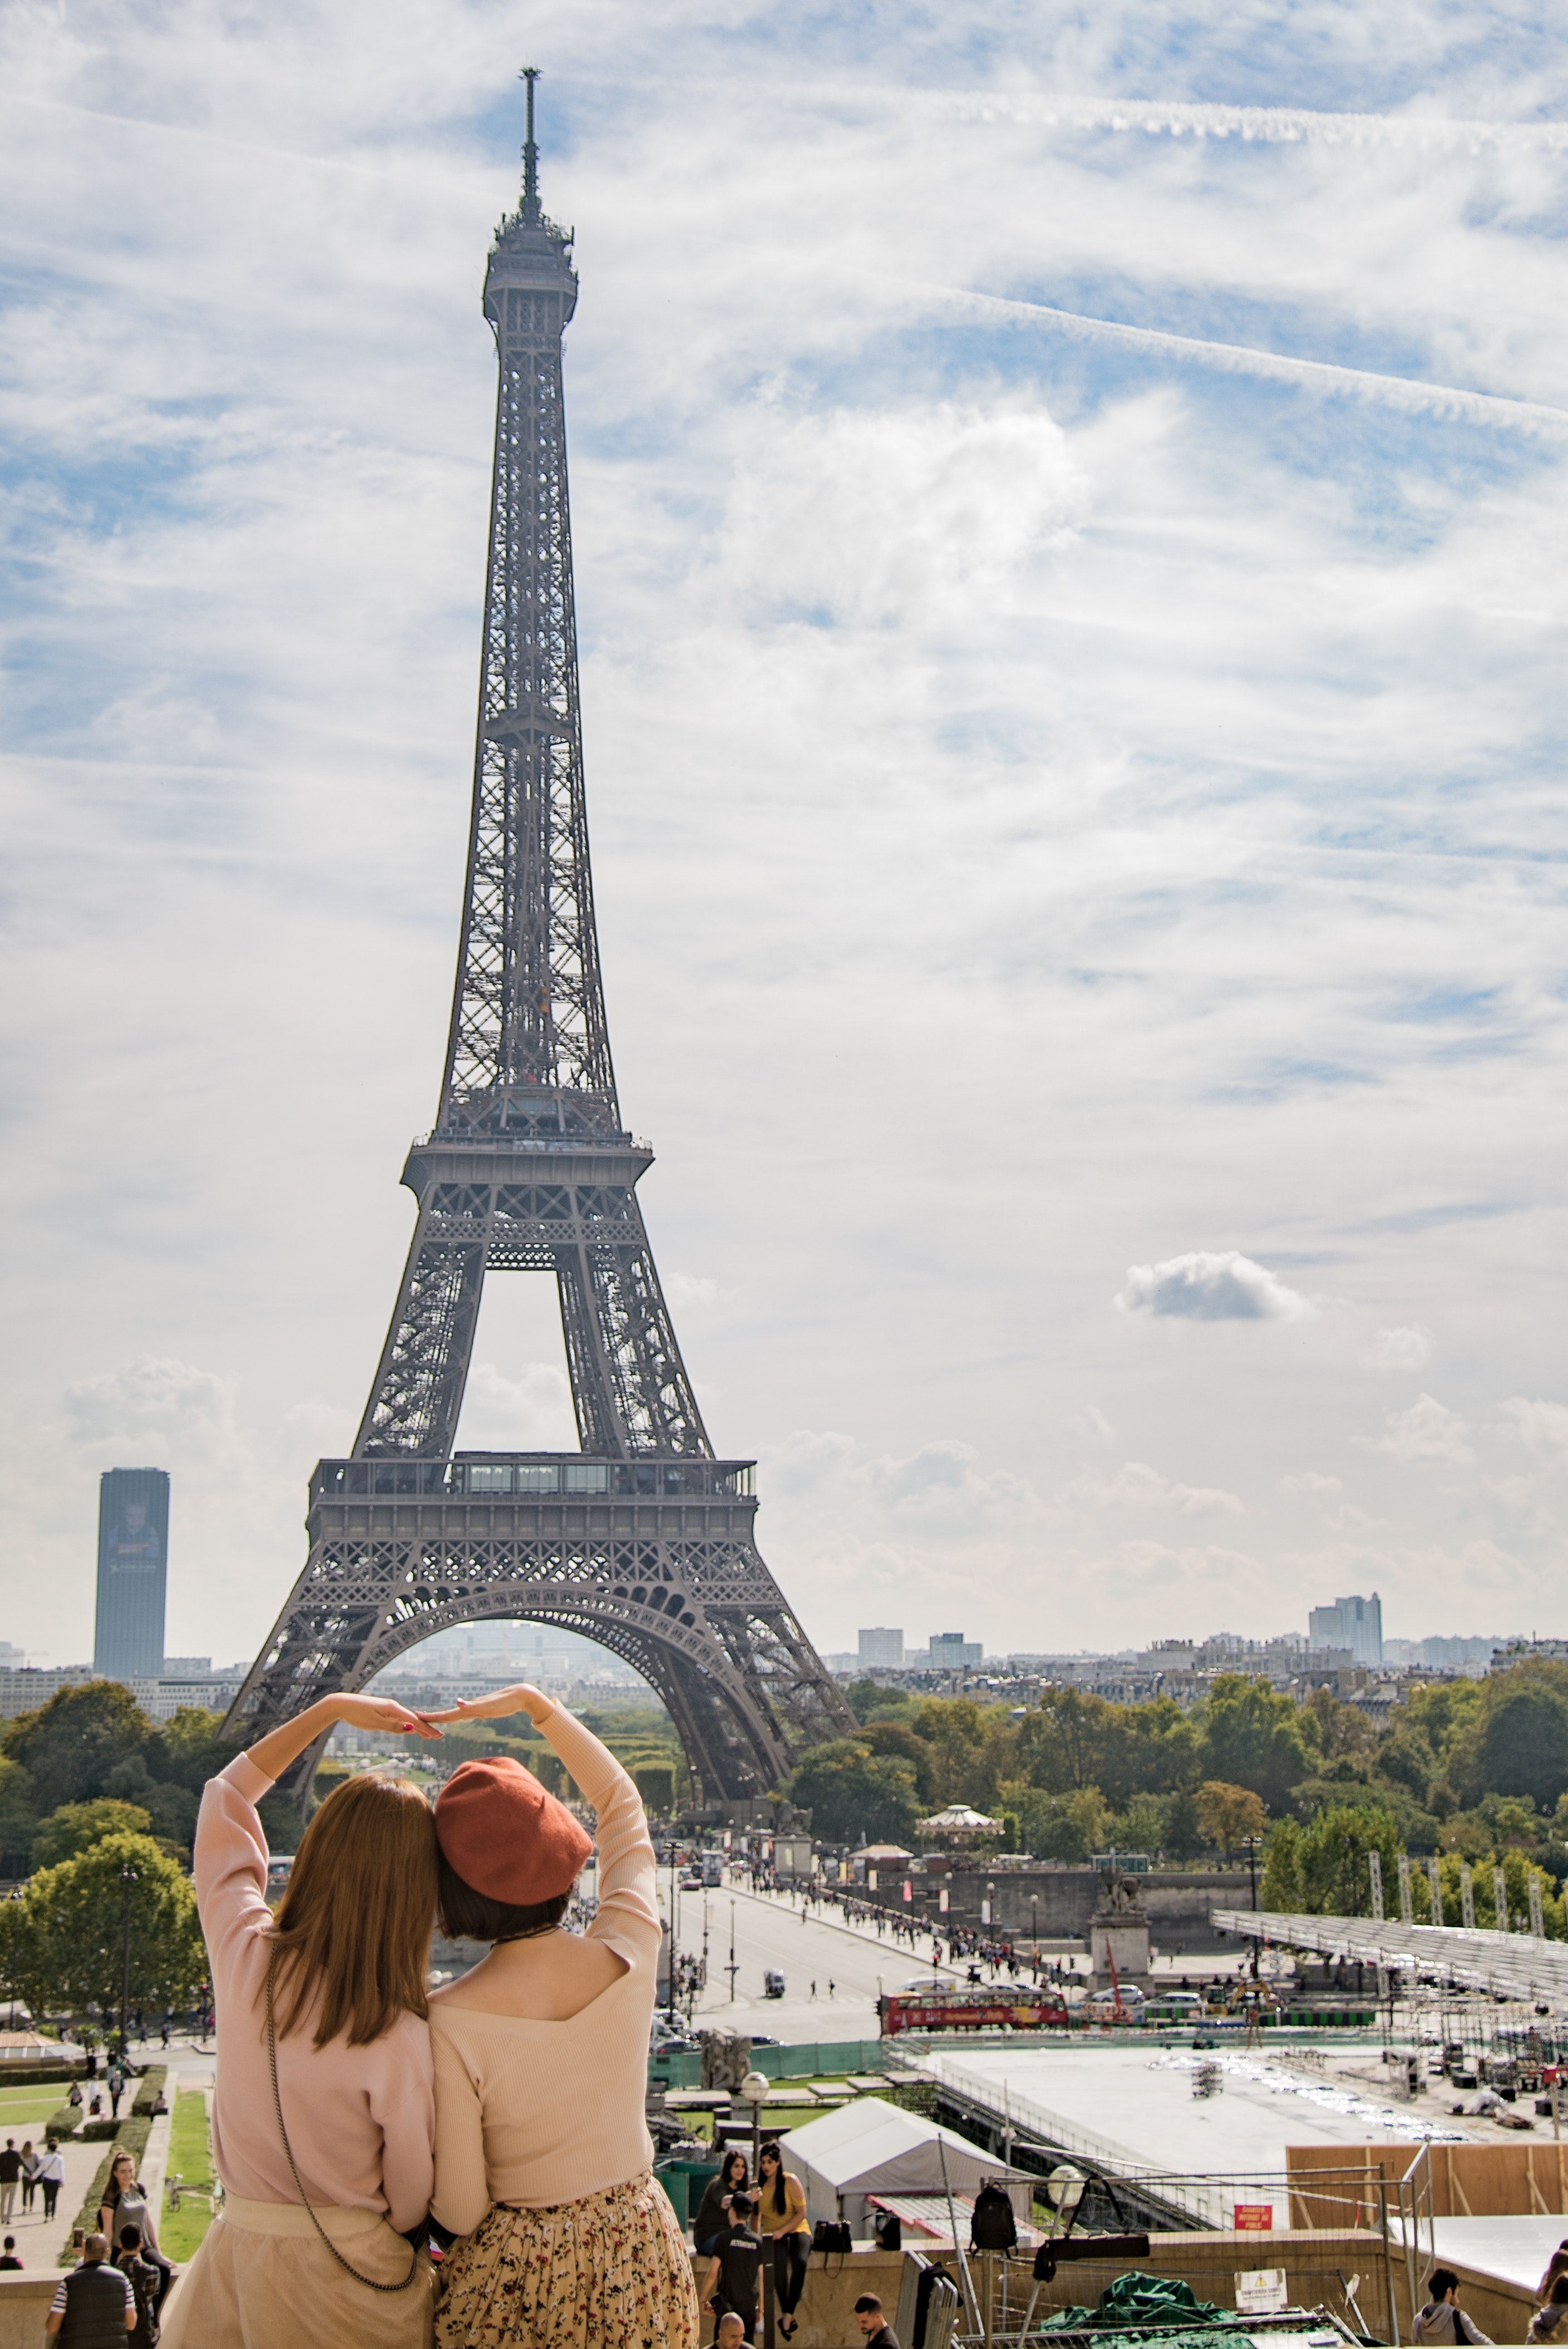
landmark, tower, tourism, architecture, sky, vacation, city, monument, tourist attraction, fun, tree, spire, crowd, steeple, photography, travel, building, cloud, world, national historic landmark, leisure, metropolis, arch